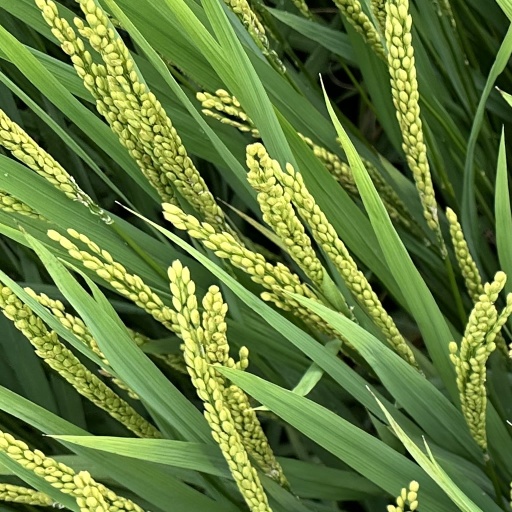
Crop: rice